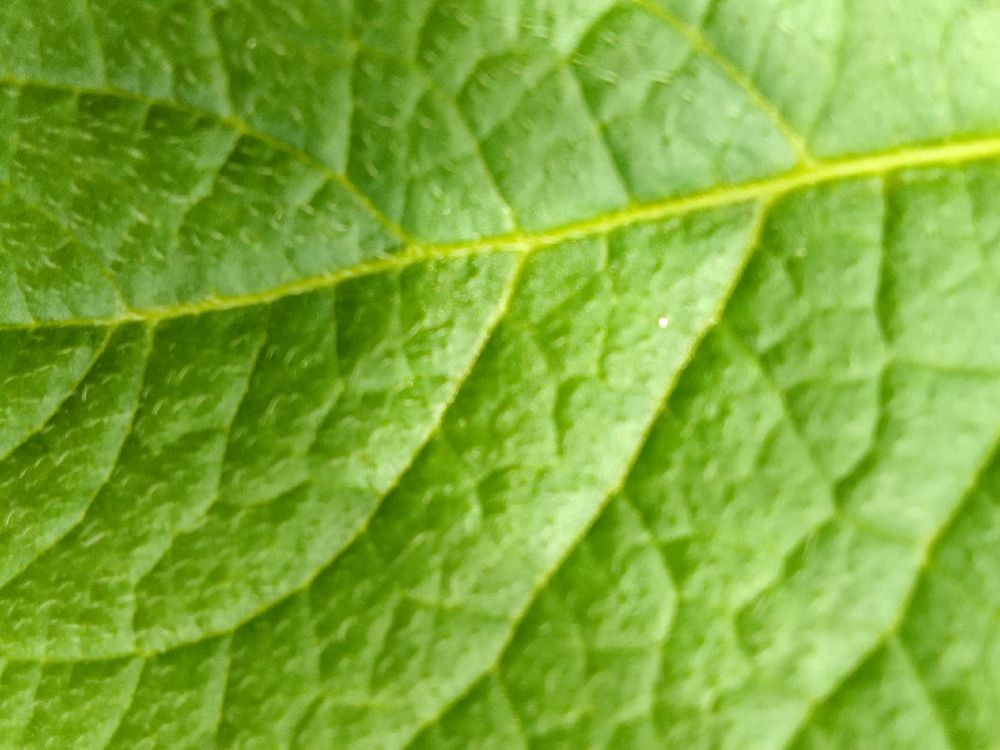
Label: Healthy